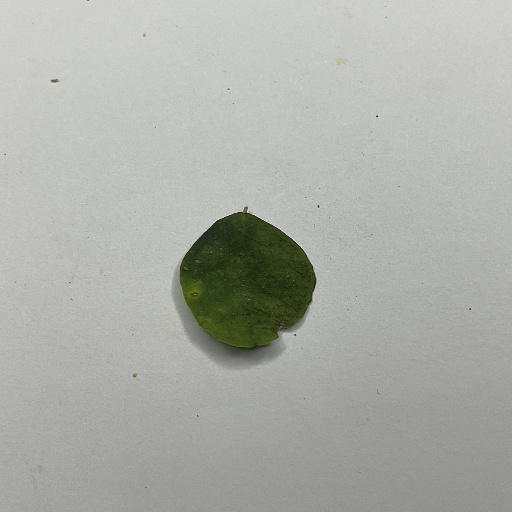
Species: Sojina
Leaf condition: Bacterial Spot